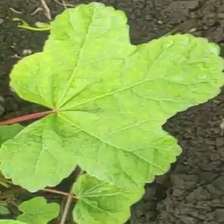
Weed species: Little_Mallow(Malva parviflora)